W. Harry Vaughan

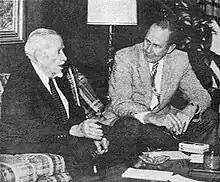
First EES (later known as GTRI) director, W. Harry Vaughan (left), visiting GTRI Director Don Grace in 1984.

Vaughan returned to Georgia Tech and became an assistant professor of ceramic engineering, the second faculty member in that department (the first being Professor Arthur V. Henry). The Ceramic Engineering Department is a distant predecessor to Georgia Tech's modern School of Materials Science and Engineering in the Georgia Tech College of Engineering. In Spring 1935, Vaughan was inducted into Omicron Delta Kappa.